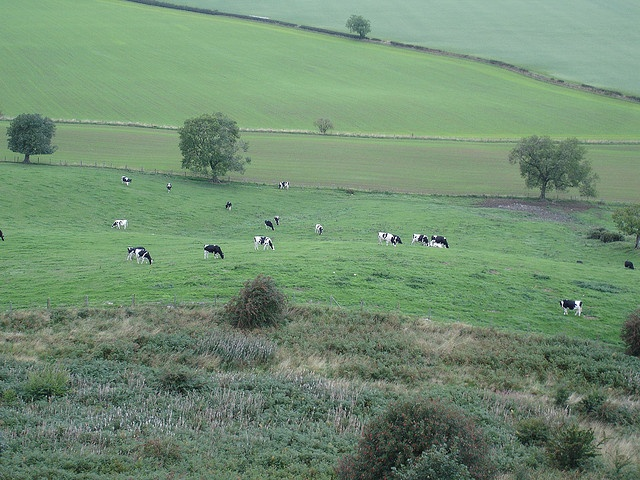
A herd of cattle walking around a hilly, grassy area.
Cows are grazing in a big open green pasture.
 Several cows grazing in large green grassy field.
Several cows grazing in the middle of a field
Many cows are grazing through a field of green grass.